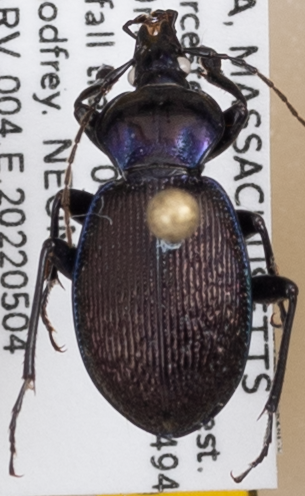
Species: Sphaeroderus stenostomus lecontei
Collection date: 2022-05-04
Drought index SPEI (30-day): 0.114
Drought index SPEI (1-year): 1.28
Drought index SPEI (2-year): -0.524